Oliver H. Dockery

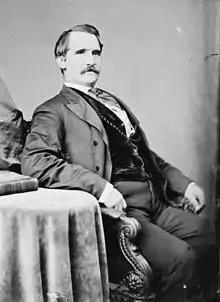

Oliver Hart Dockery (August 12, 1830 near Rockingham, North Carolina – March 21, 1906), son of Alfred Dockery, was a farmer and a politician, elected as a Republican Congressional Representative from North Carolina after the Civil War. Before the war he was elected in 1858 to one term in the State house of representatives.